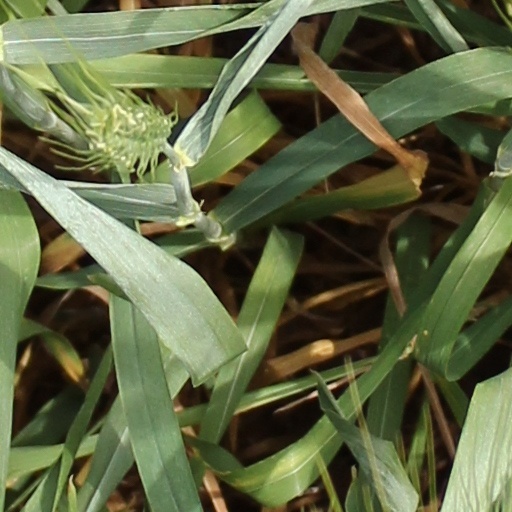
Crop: wheat